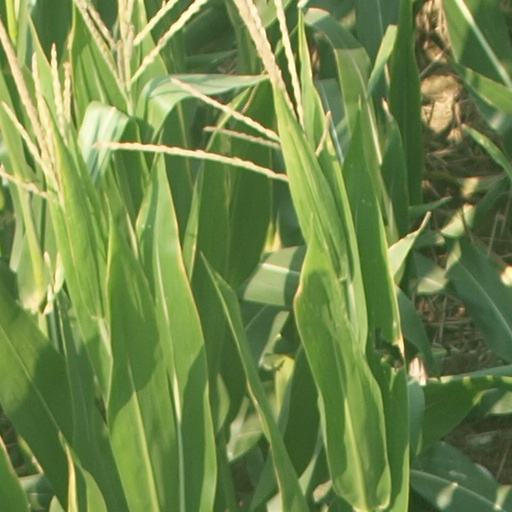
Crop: maize; corn